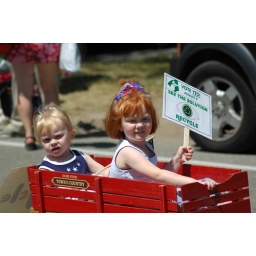
These two girls were so adorable as they were pulled through the parade in their little red wagon.